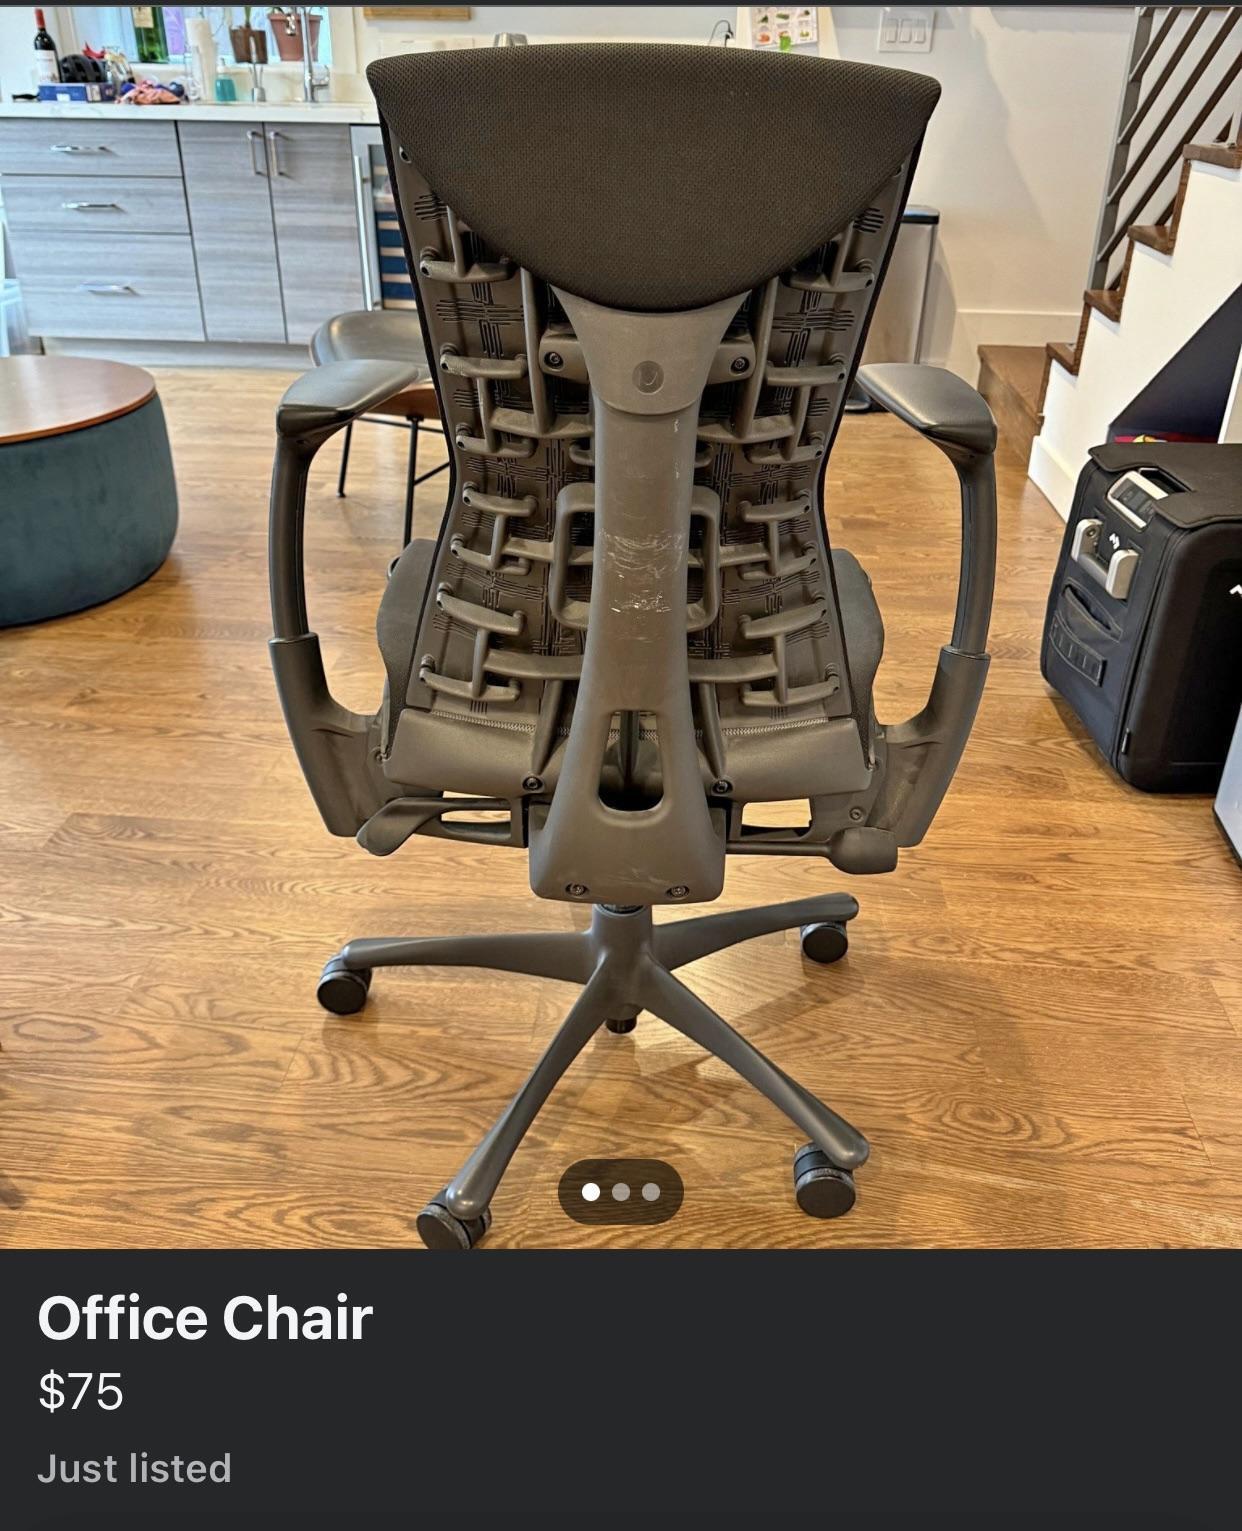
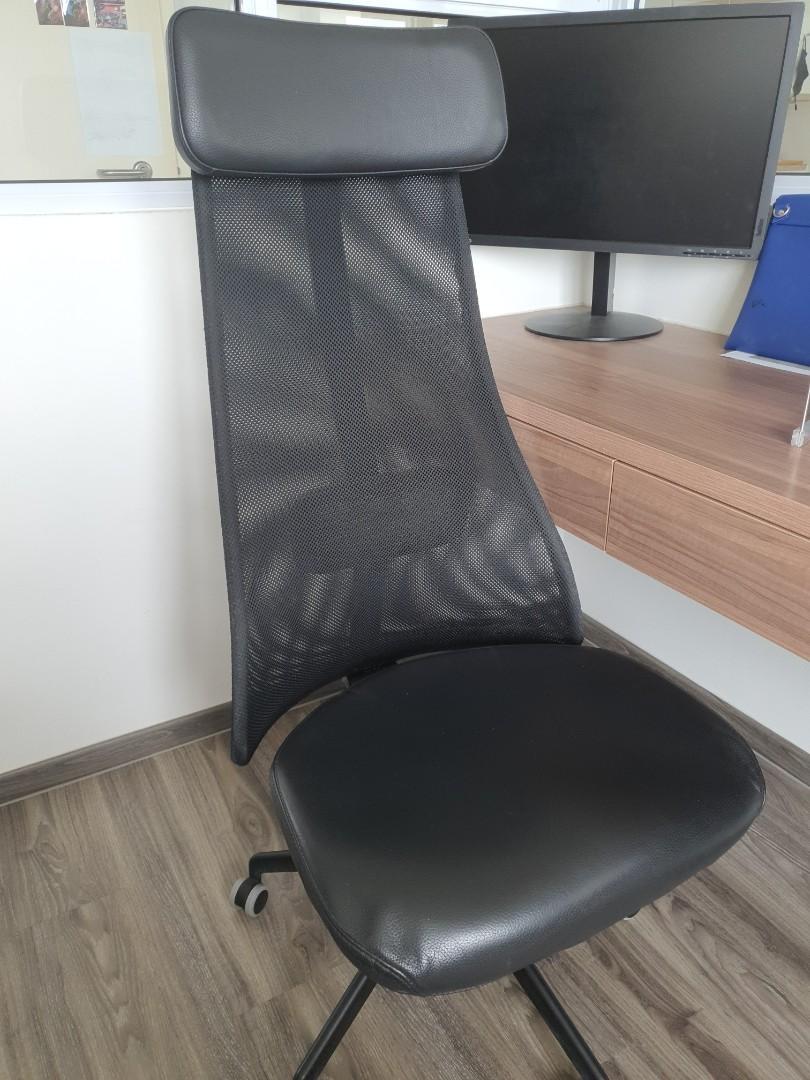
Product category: items_chair
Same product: no